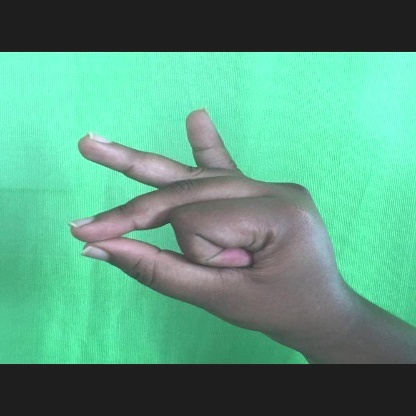
Mudra: Bramaram